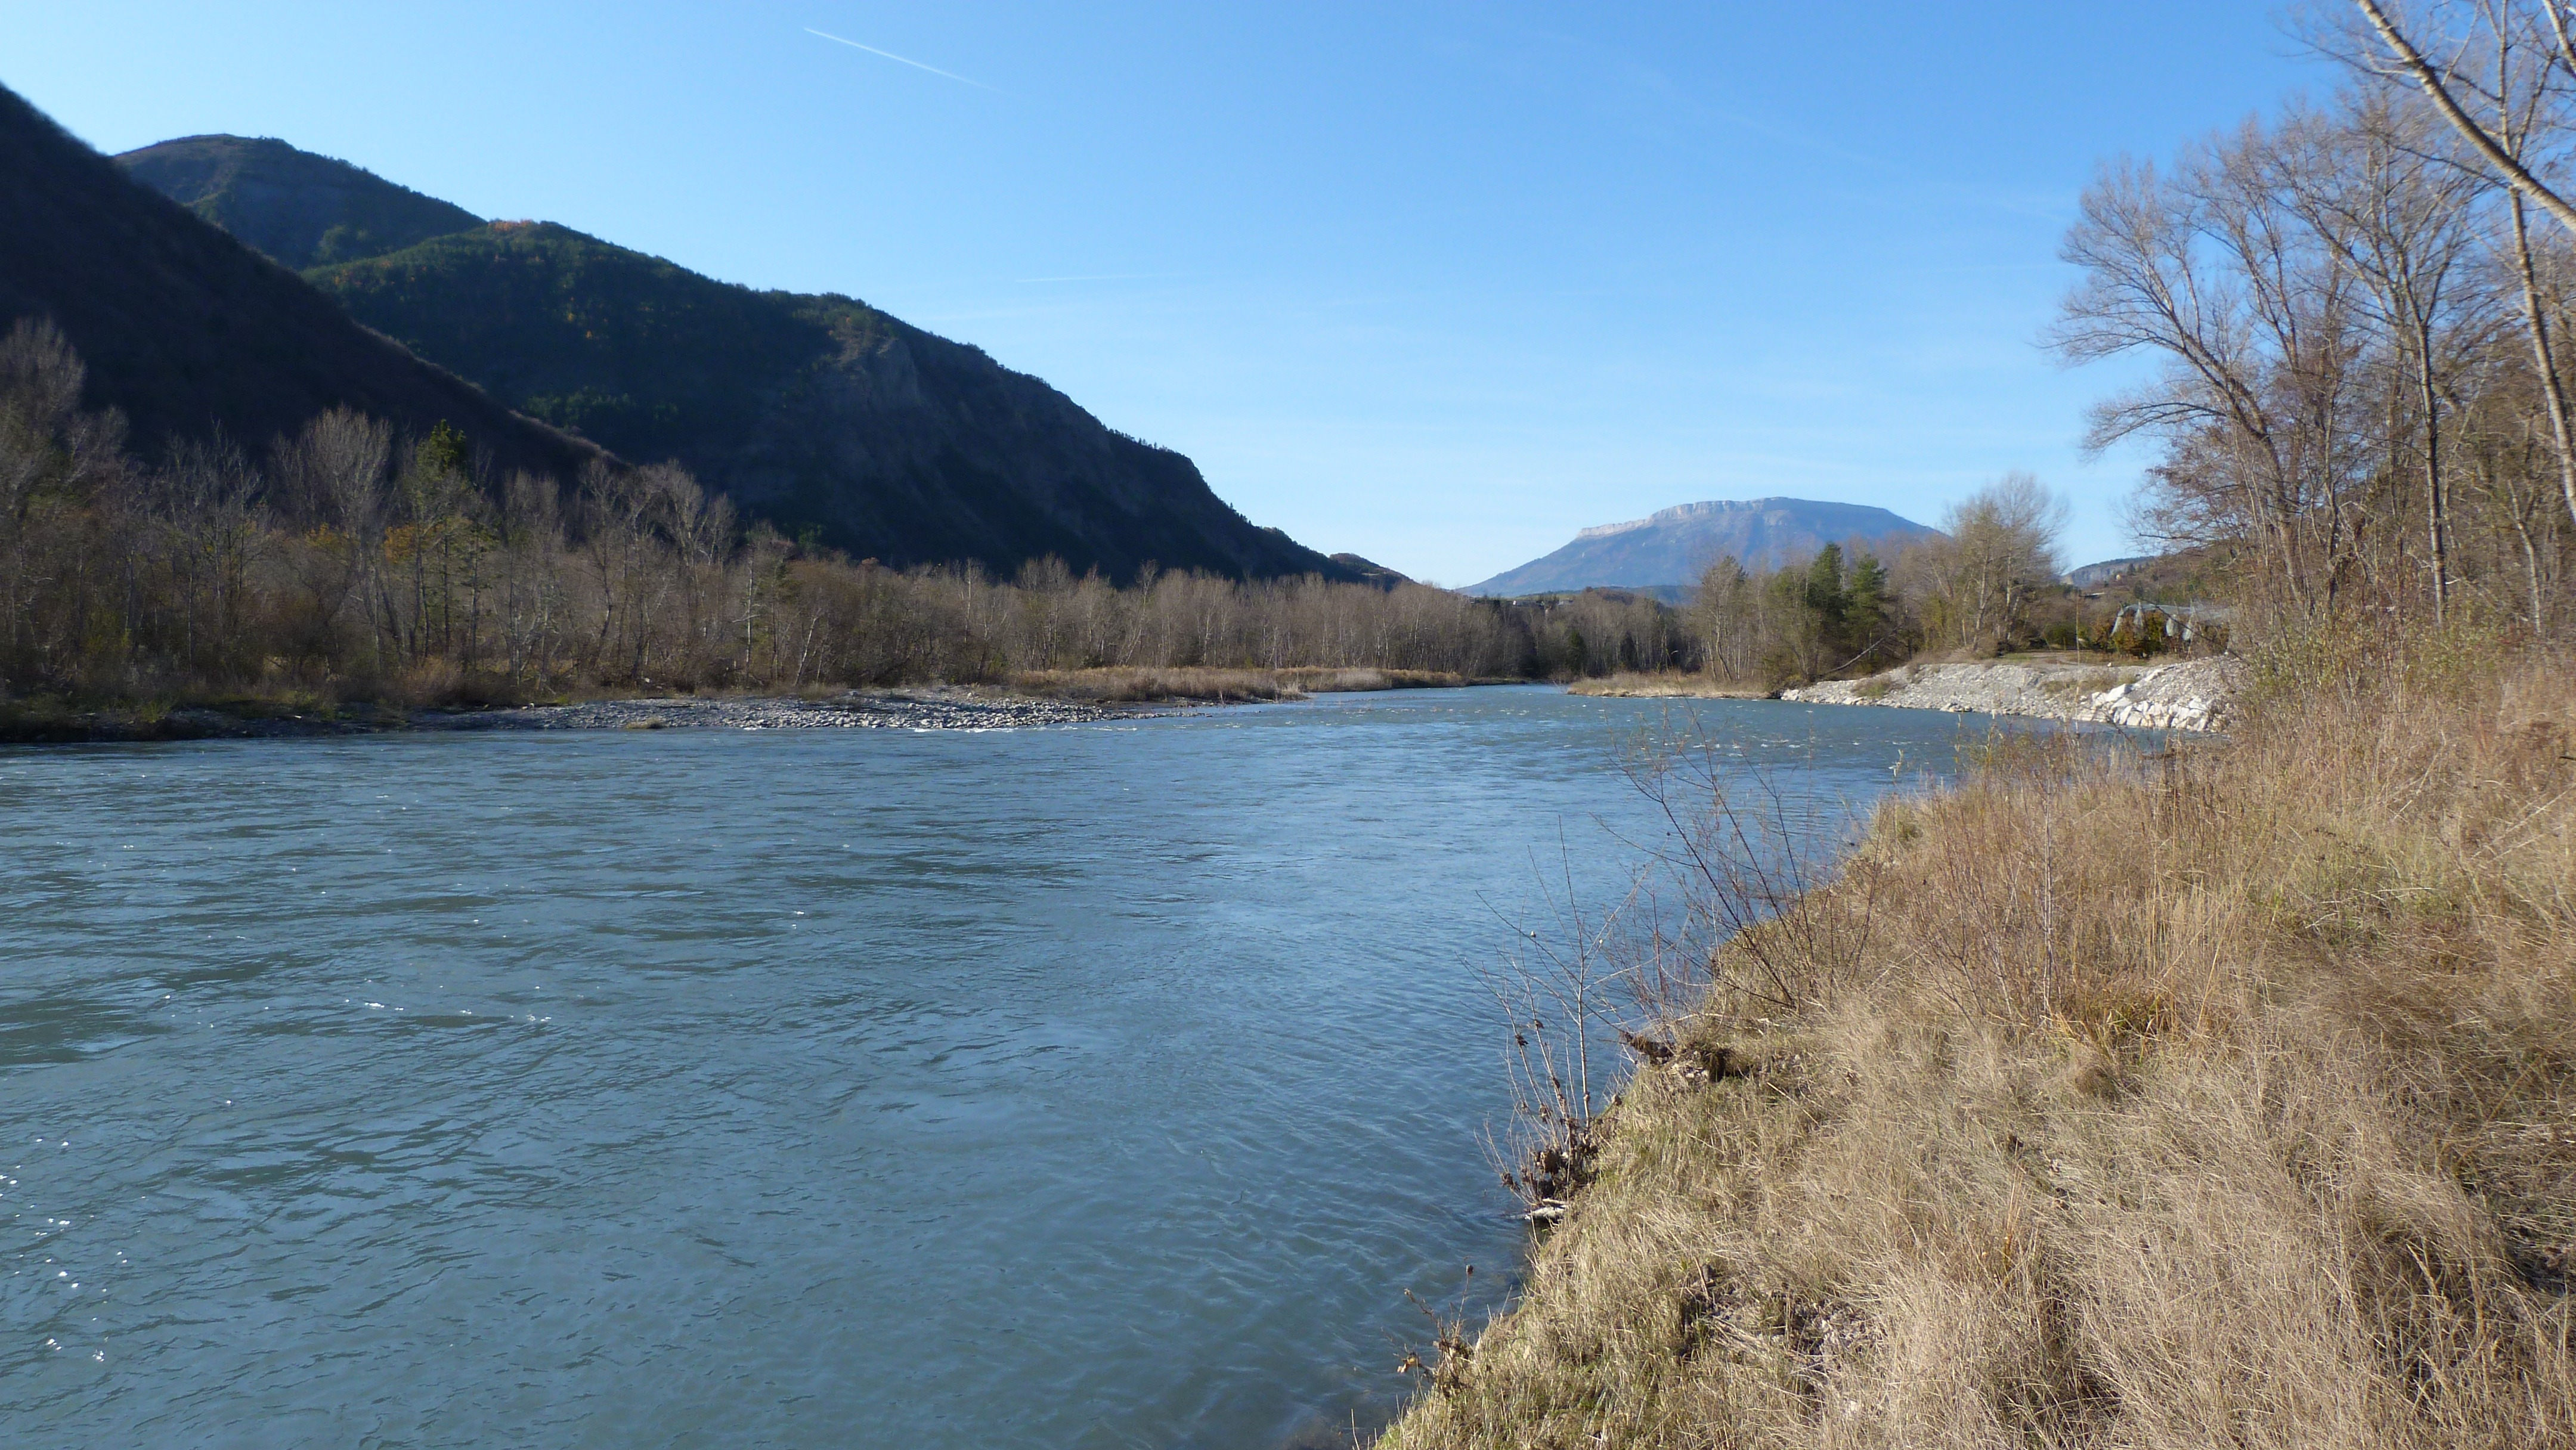
landscape, nature, wilderness, mountain, lake, river, reservoir, waterway, body of water, loch, landform, water courses, hautes alpes, the durance river